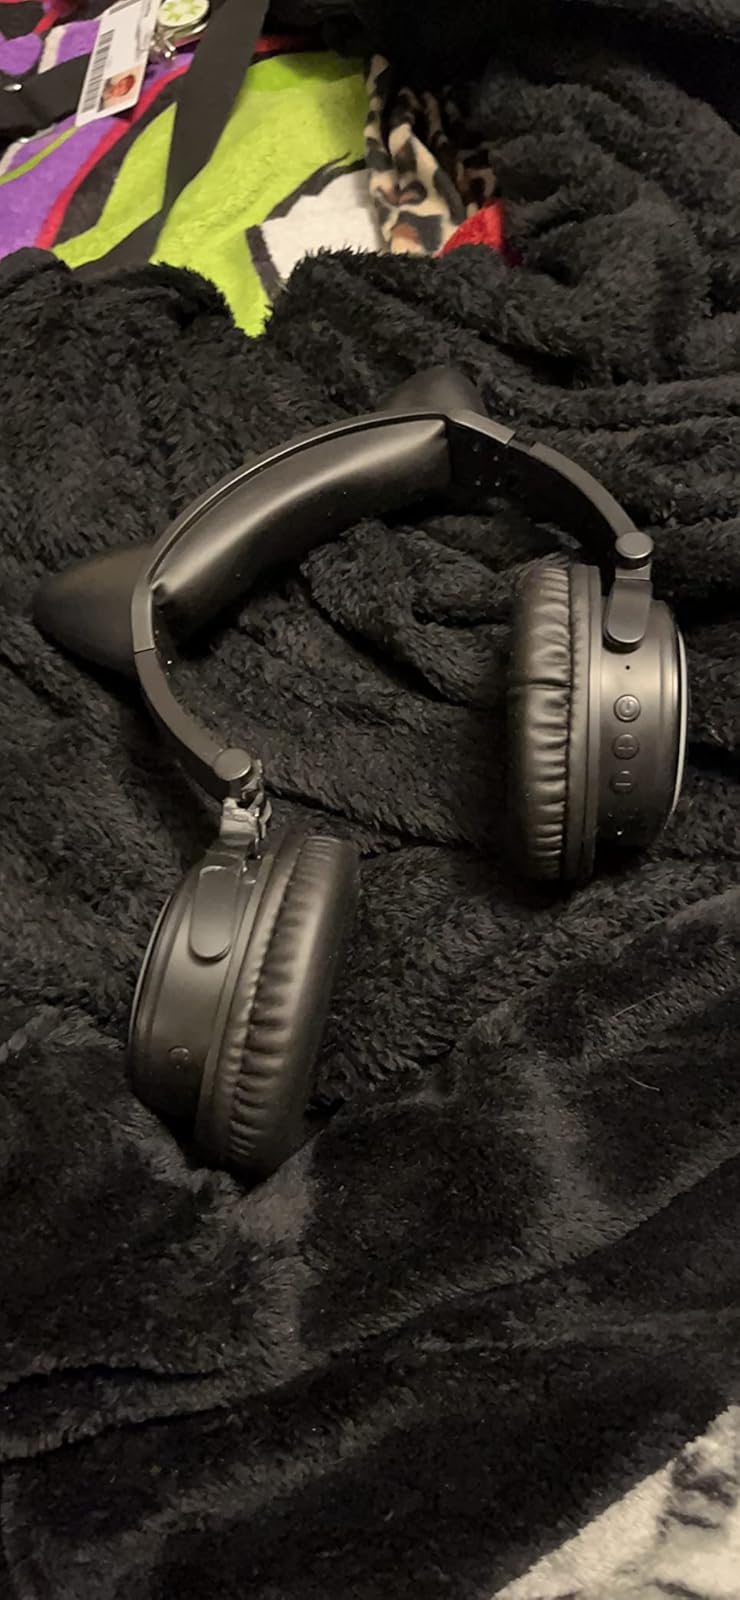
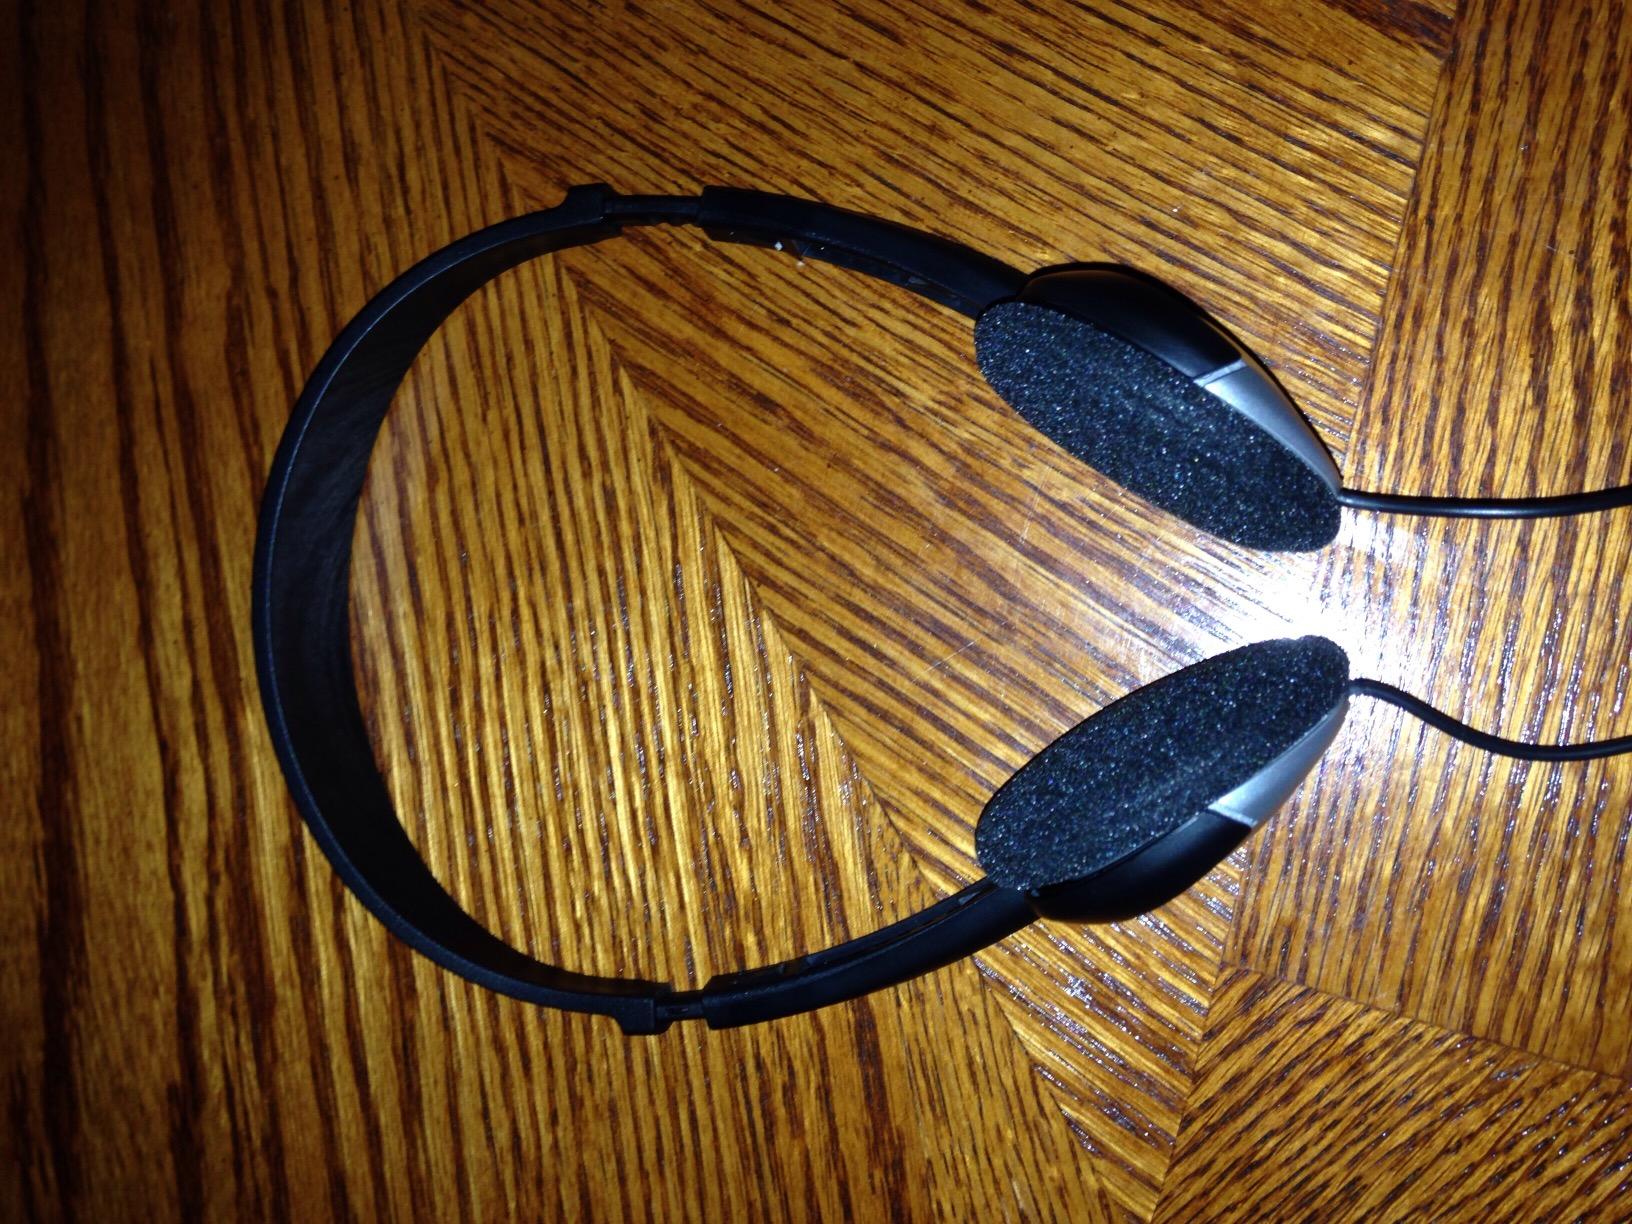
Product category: headphones
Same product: no